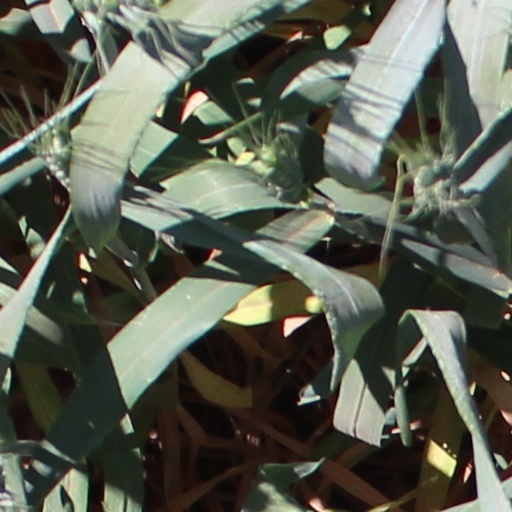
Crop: wheat